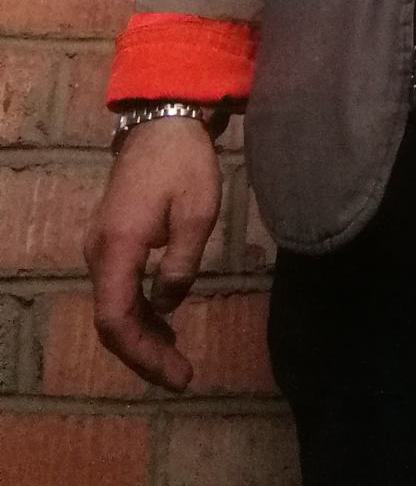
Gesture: no_gesture